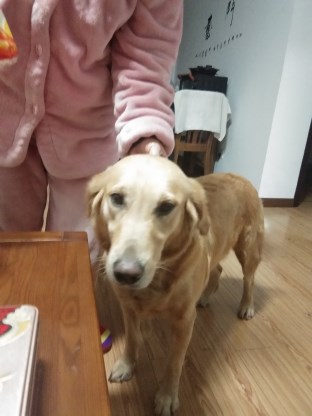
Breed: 5355-n000126-golden_retriever